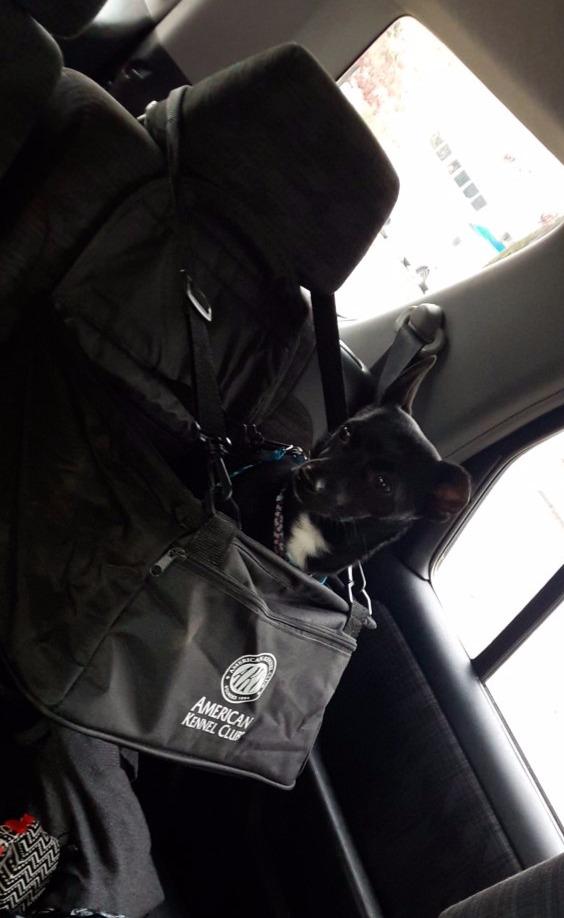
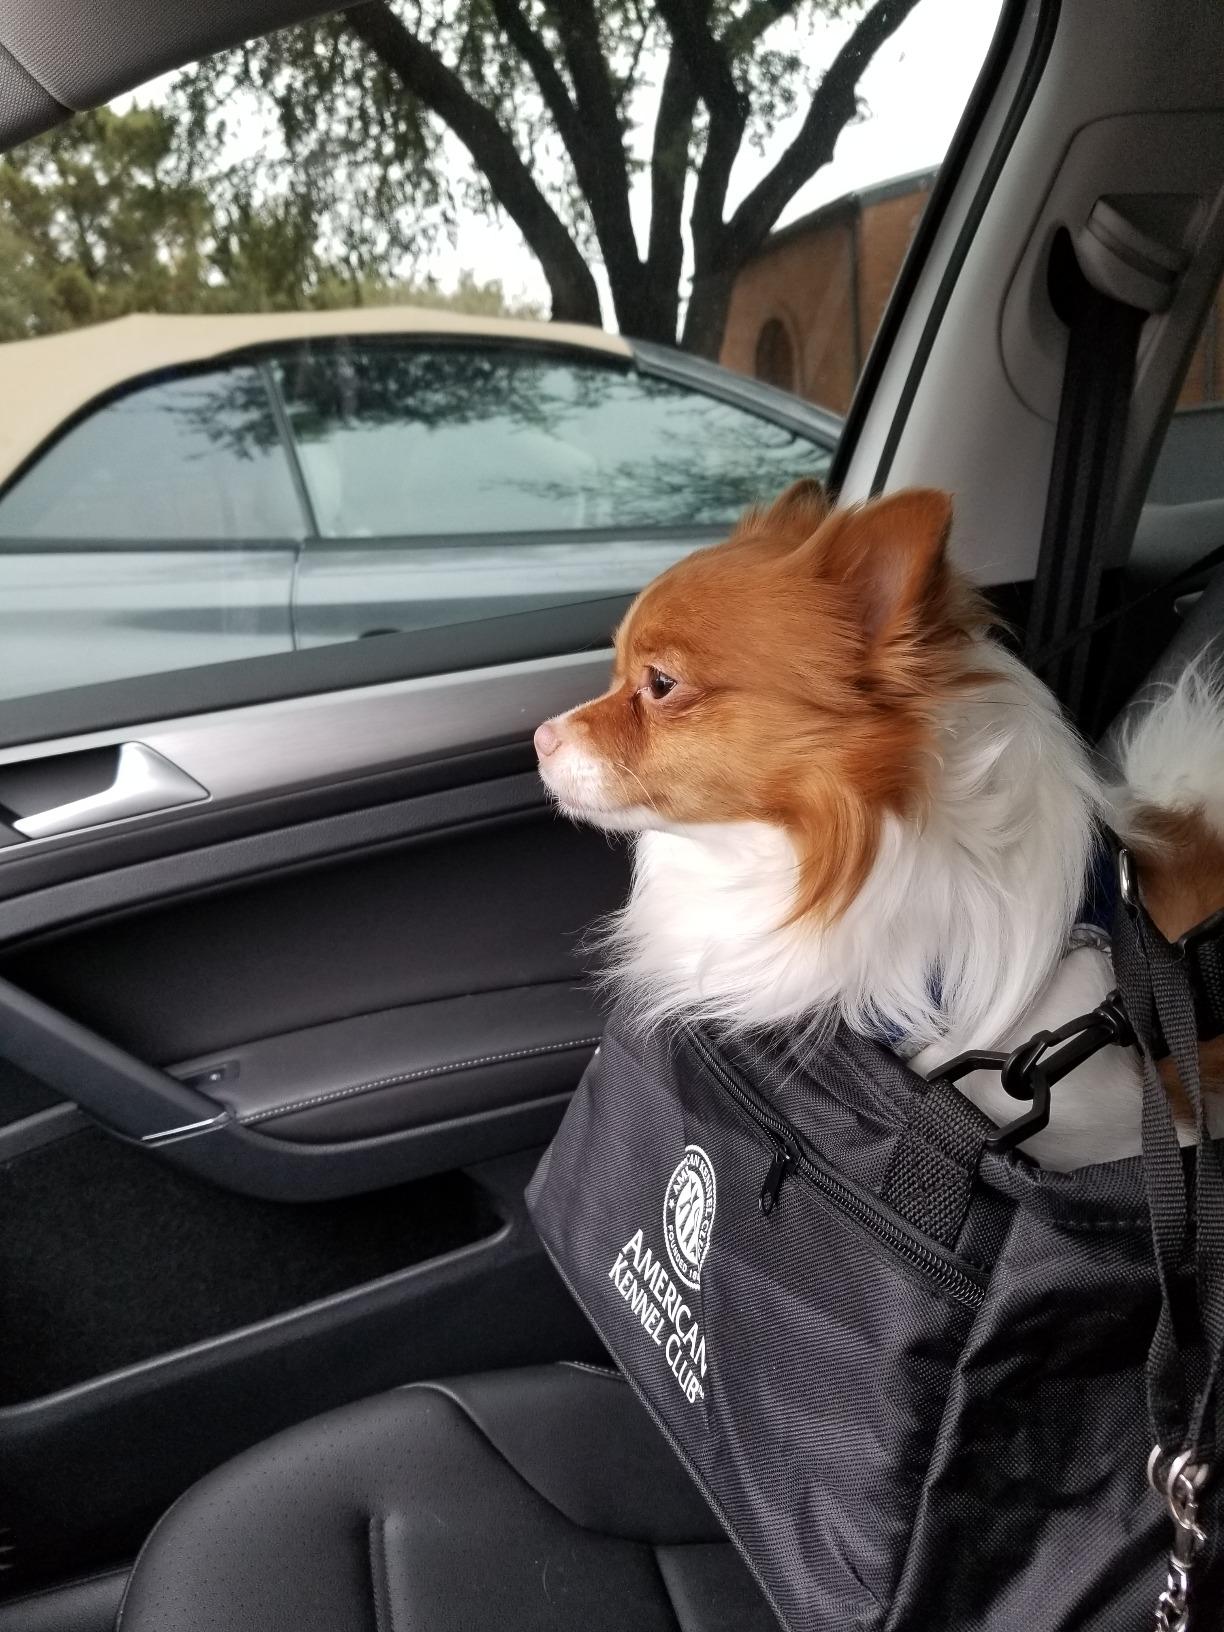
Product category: items_kennel
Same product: yes